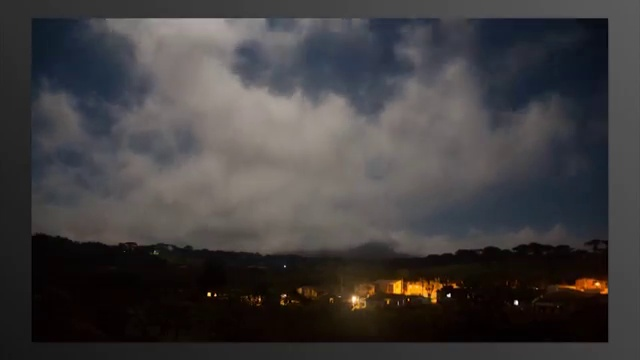
Fire: no
Smoke: no